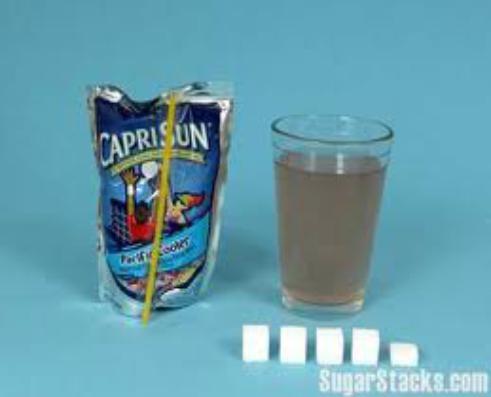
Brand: Capri Sun
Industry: Food